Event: Hurricane Matthew
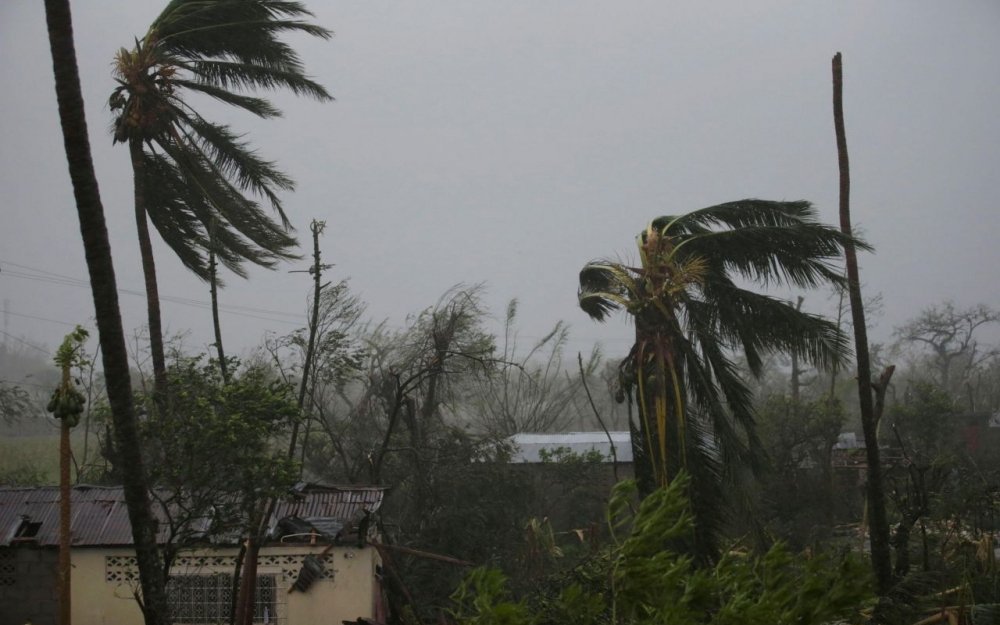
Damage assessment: damage